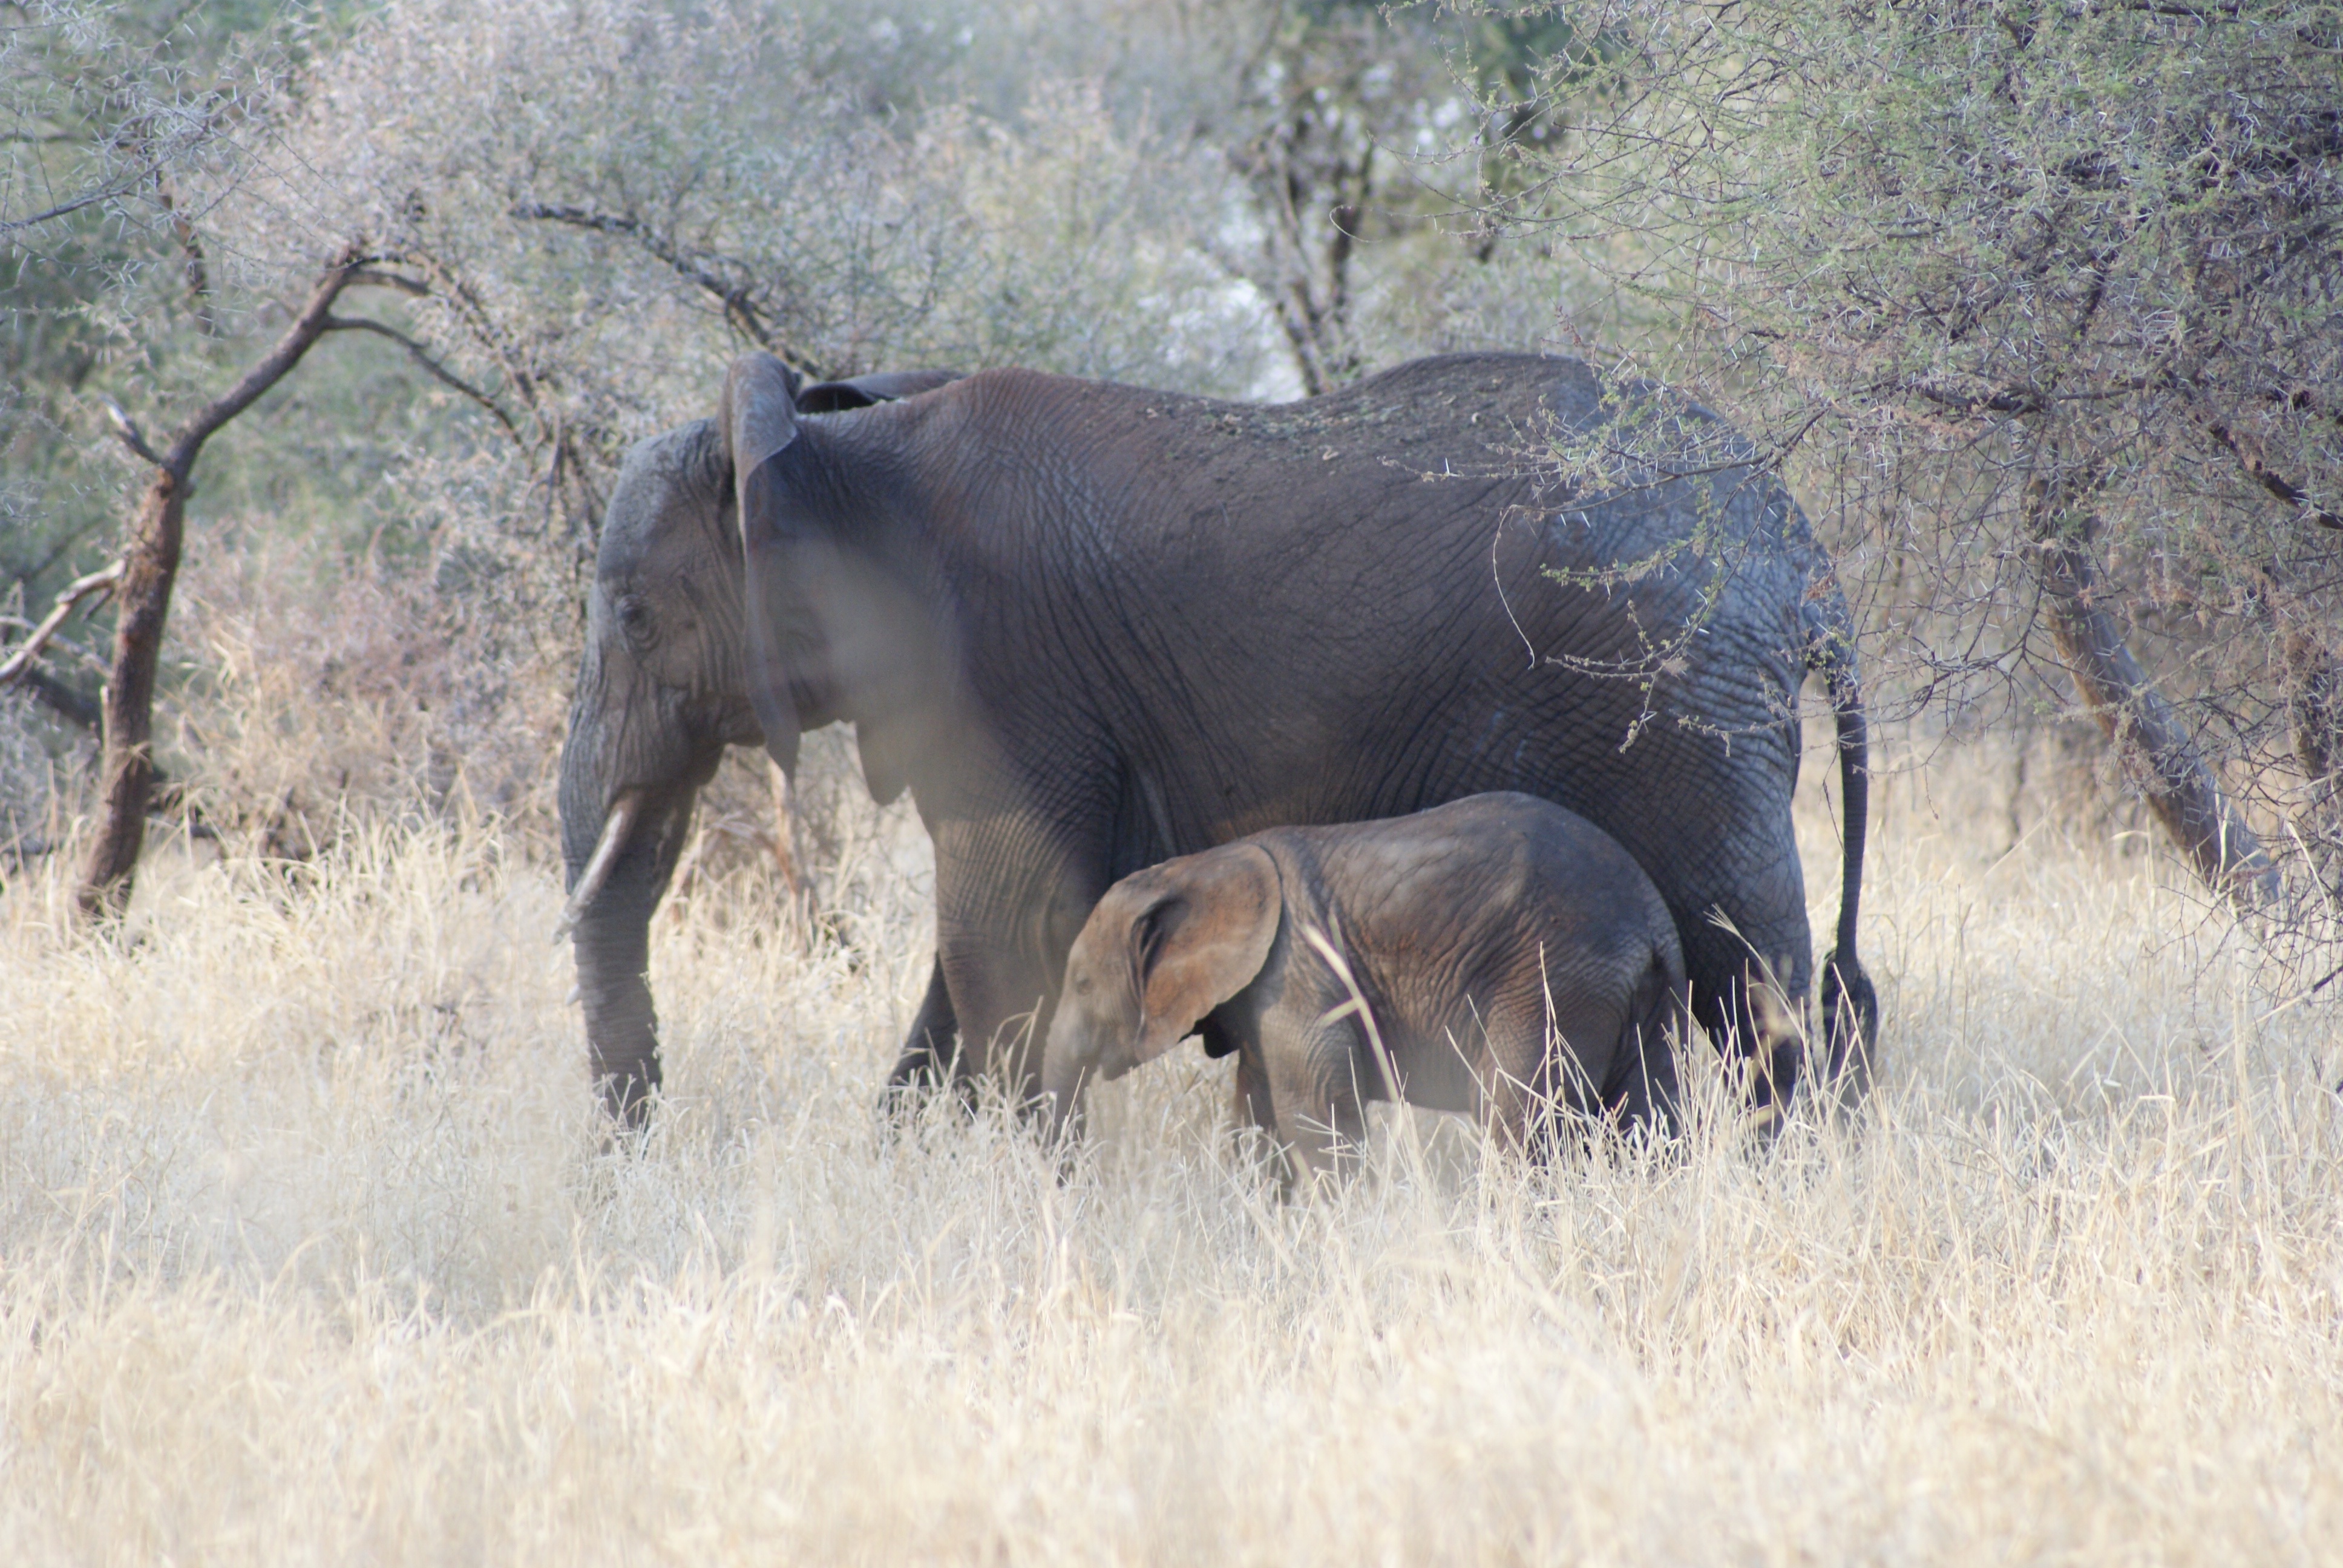
prairie, adventure, trunk, wildlife, wild, grazing, africa, mammal, baby, fauna, savanna, elephant, mom, grassland, big, safari, indian elephant, african elephant, elephants and mammoths